Torver railway station

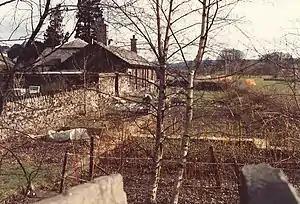
Torver station in 1983

Torver railway station served the village of Torver, in Lancashire, England (now in Cumbria). It was on the branch line to Coniston.